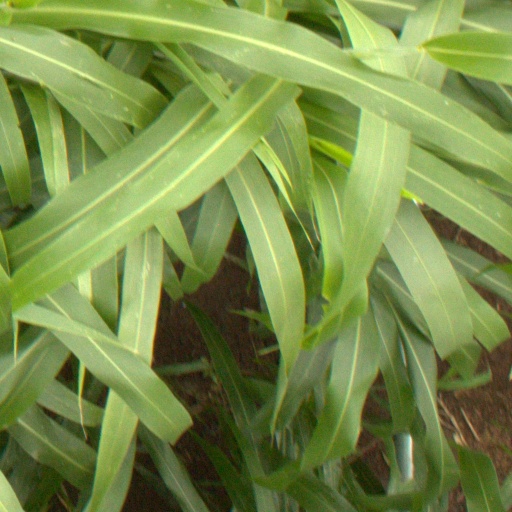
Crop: sorghum